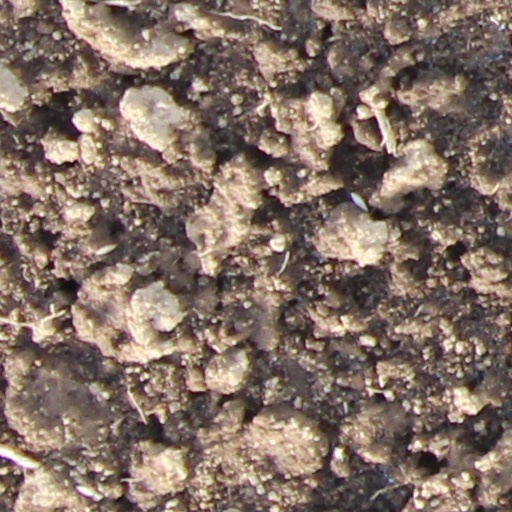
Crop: wheat